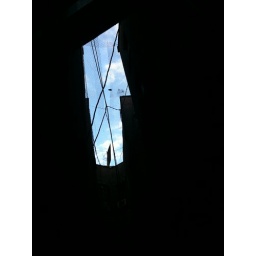
A view up through the alley a building I was sleeping in on 44th Street..